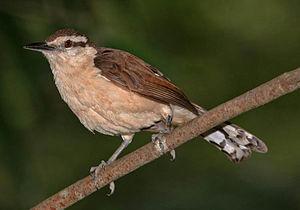
Le Troglodyte bicolore est une espèce de passereaux appartenant à la famille des Troglodytidae.